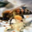
Label: bee